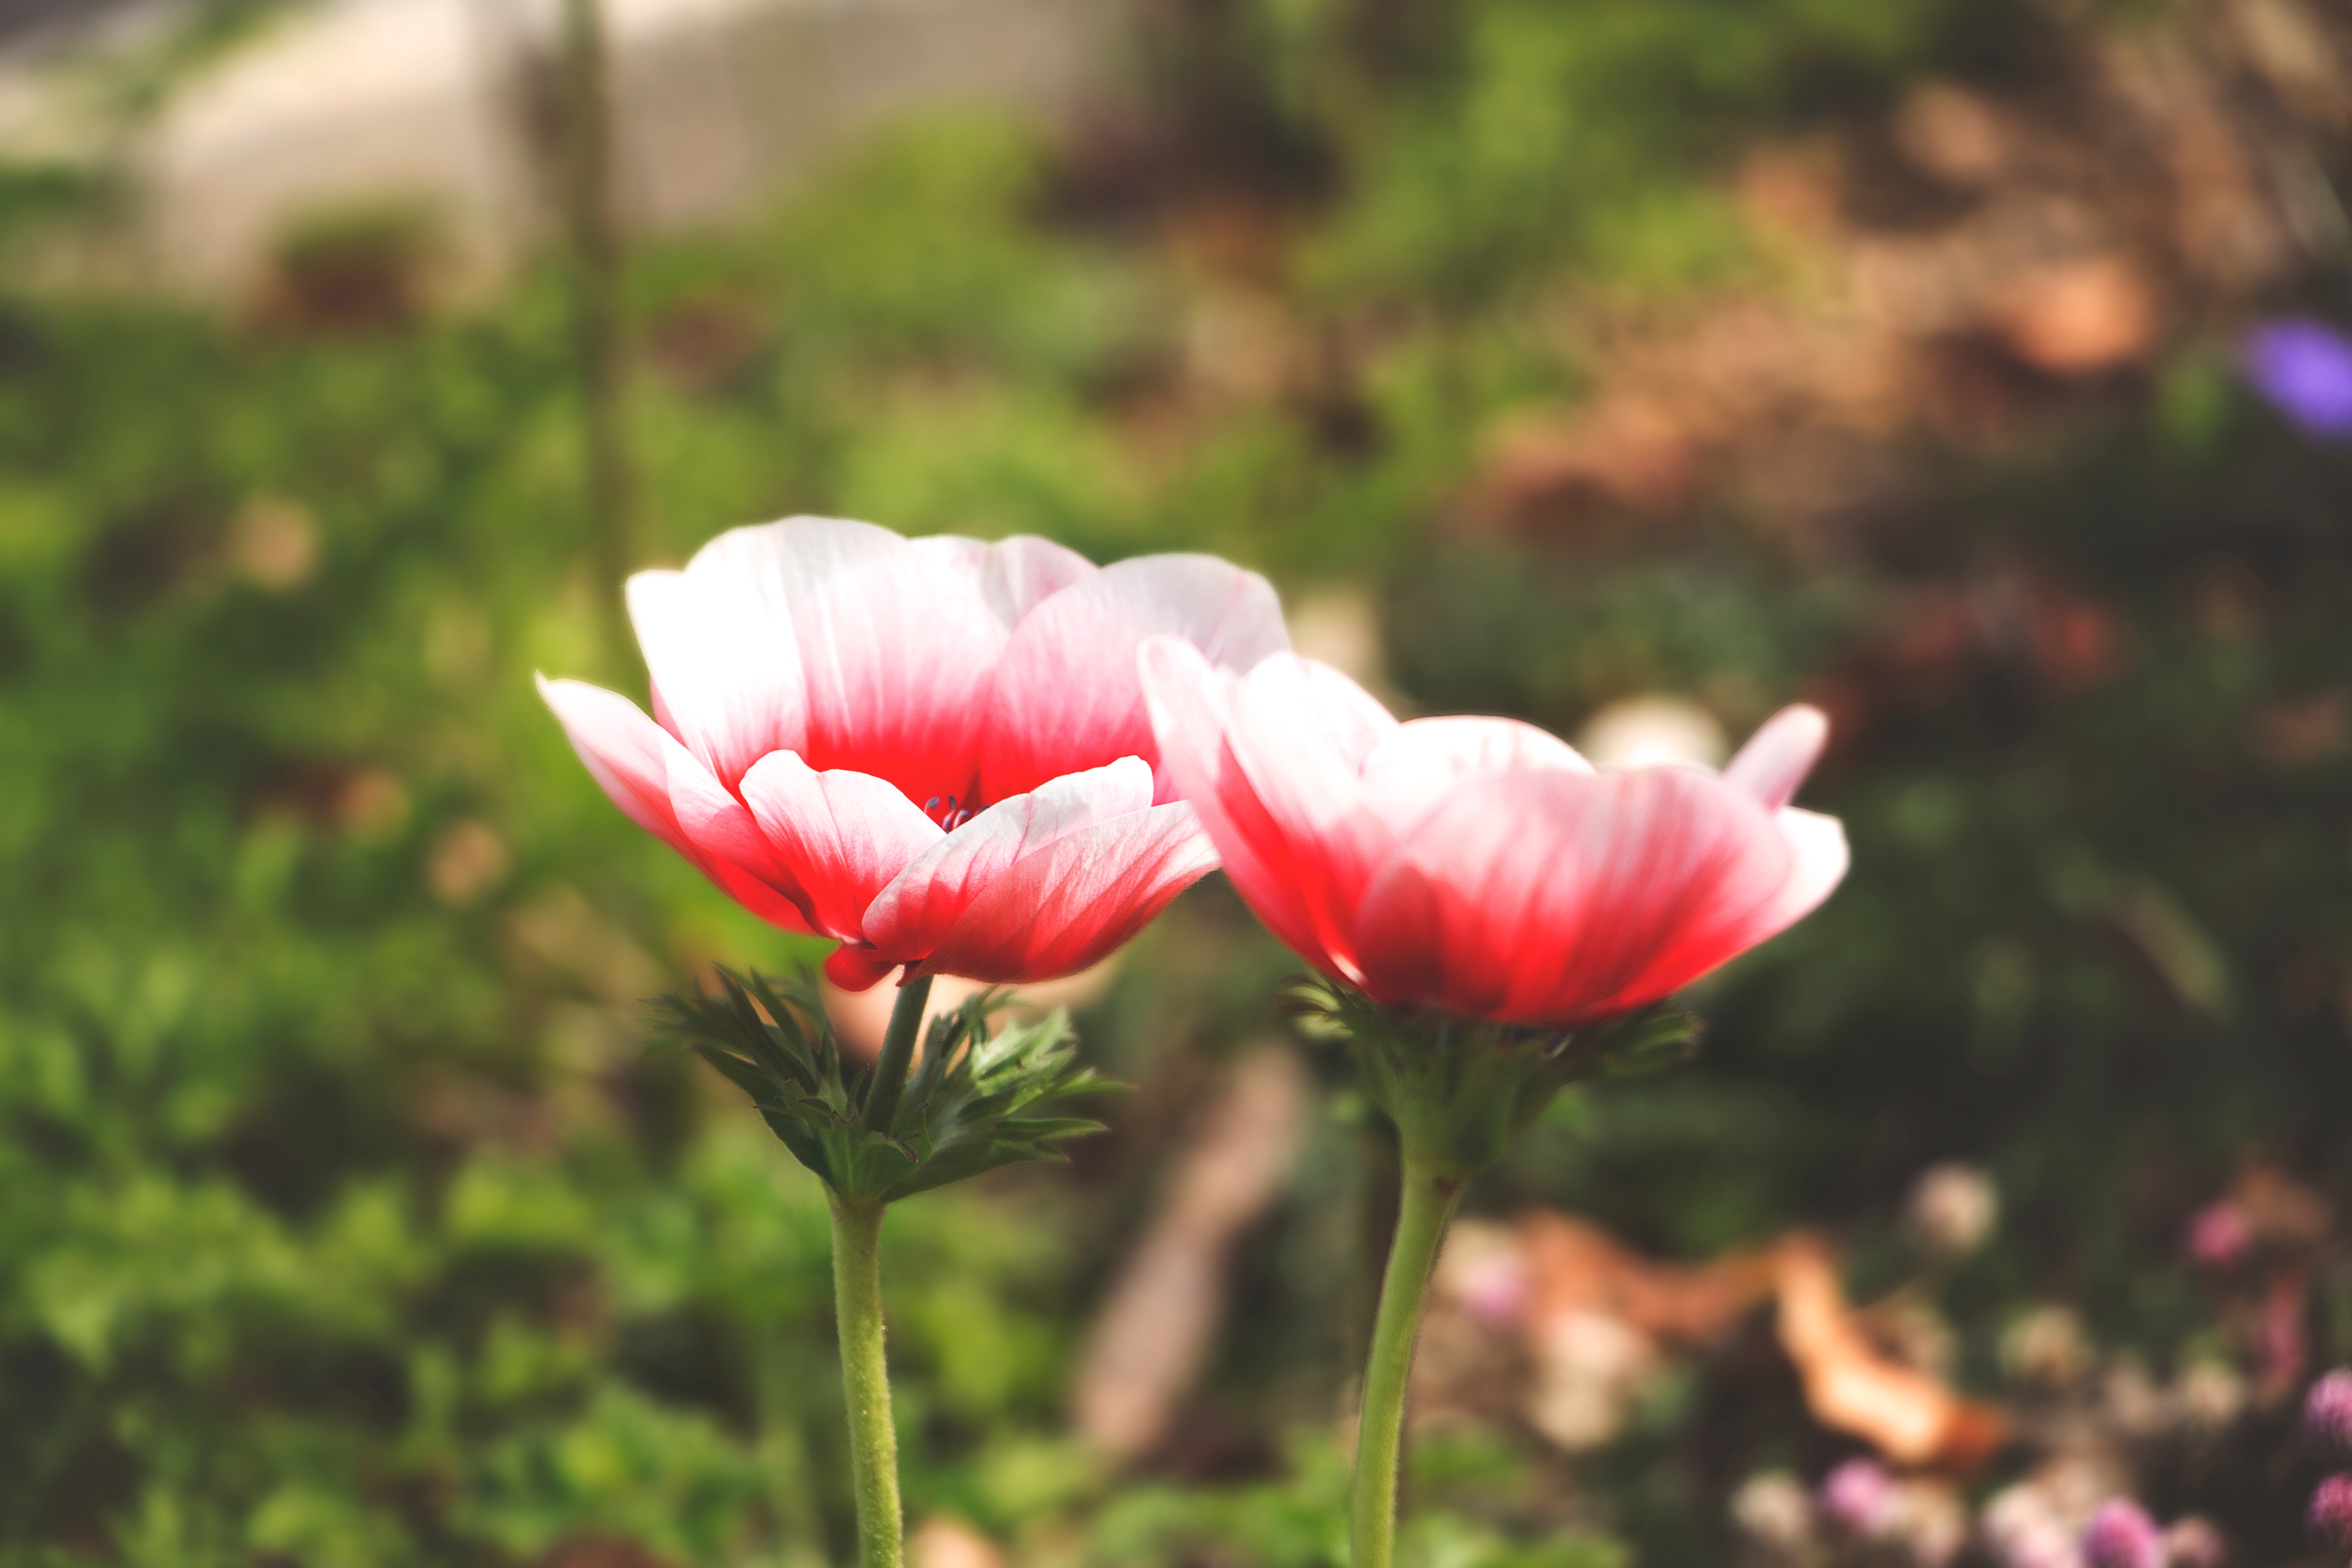
flowering plant, flower, petal, pink, plant, spring, botany, wildflower, tulip, plant stem, close up, poppy family, grass, coquelicot, field, anemone, meadow, bud, annual plant, perennial plant